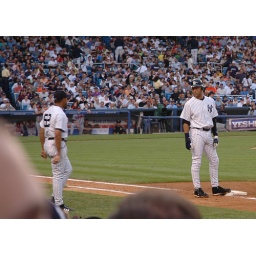
the best seats in the house that ruth built i have been seated in for quite some time.